Amblypygi

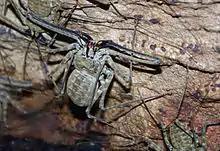
Detail of pedipalps

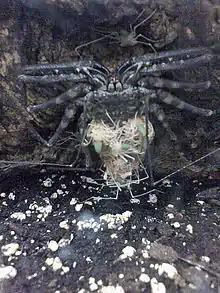
A "Damon diadema" mother carrying young

Being arachnids, Amblypygi possess two body-segments; the prosoma and the opisthosoma (often referred to as the cephalothorax and abdomen), four pairs of legs, pedipalps, and chelicerae. Their bodies are broad and highly flattened, with a solid prosoma and a segmented opisthosoma.